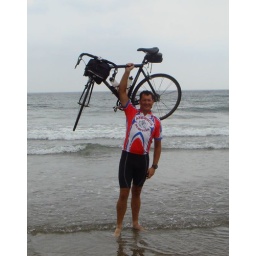
We all dipped our bike wheel in the ocean and then dived in fully clothed!